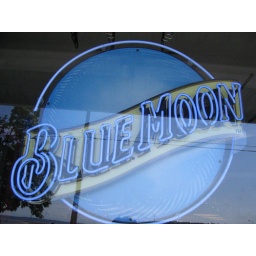
The blue moon. with the wonderfull reflection of a tree in the background.